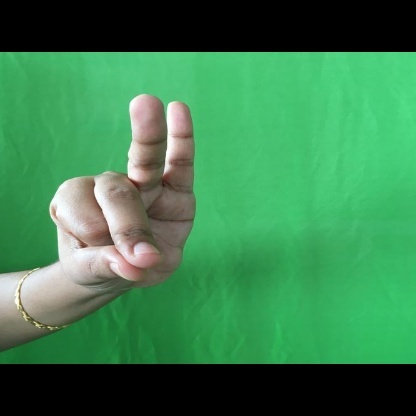
Mudra: Bramaram